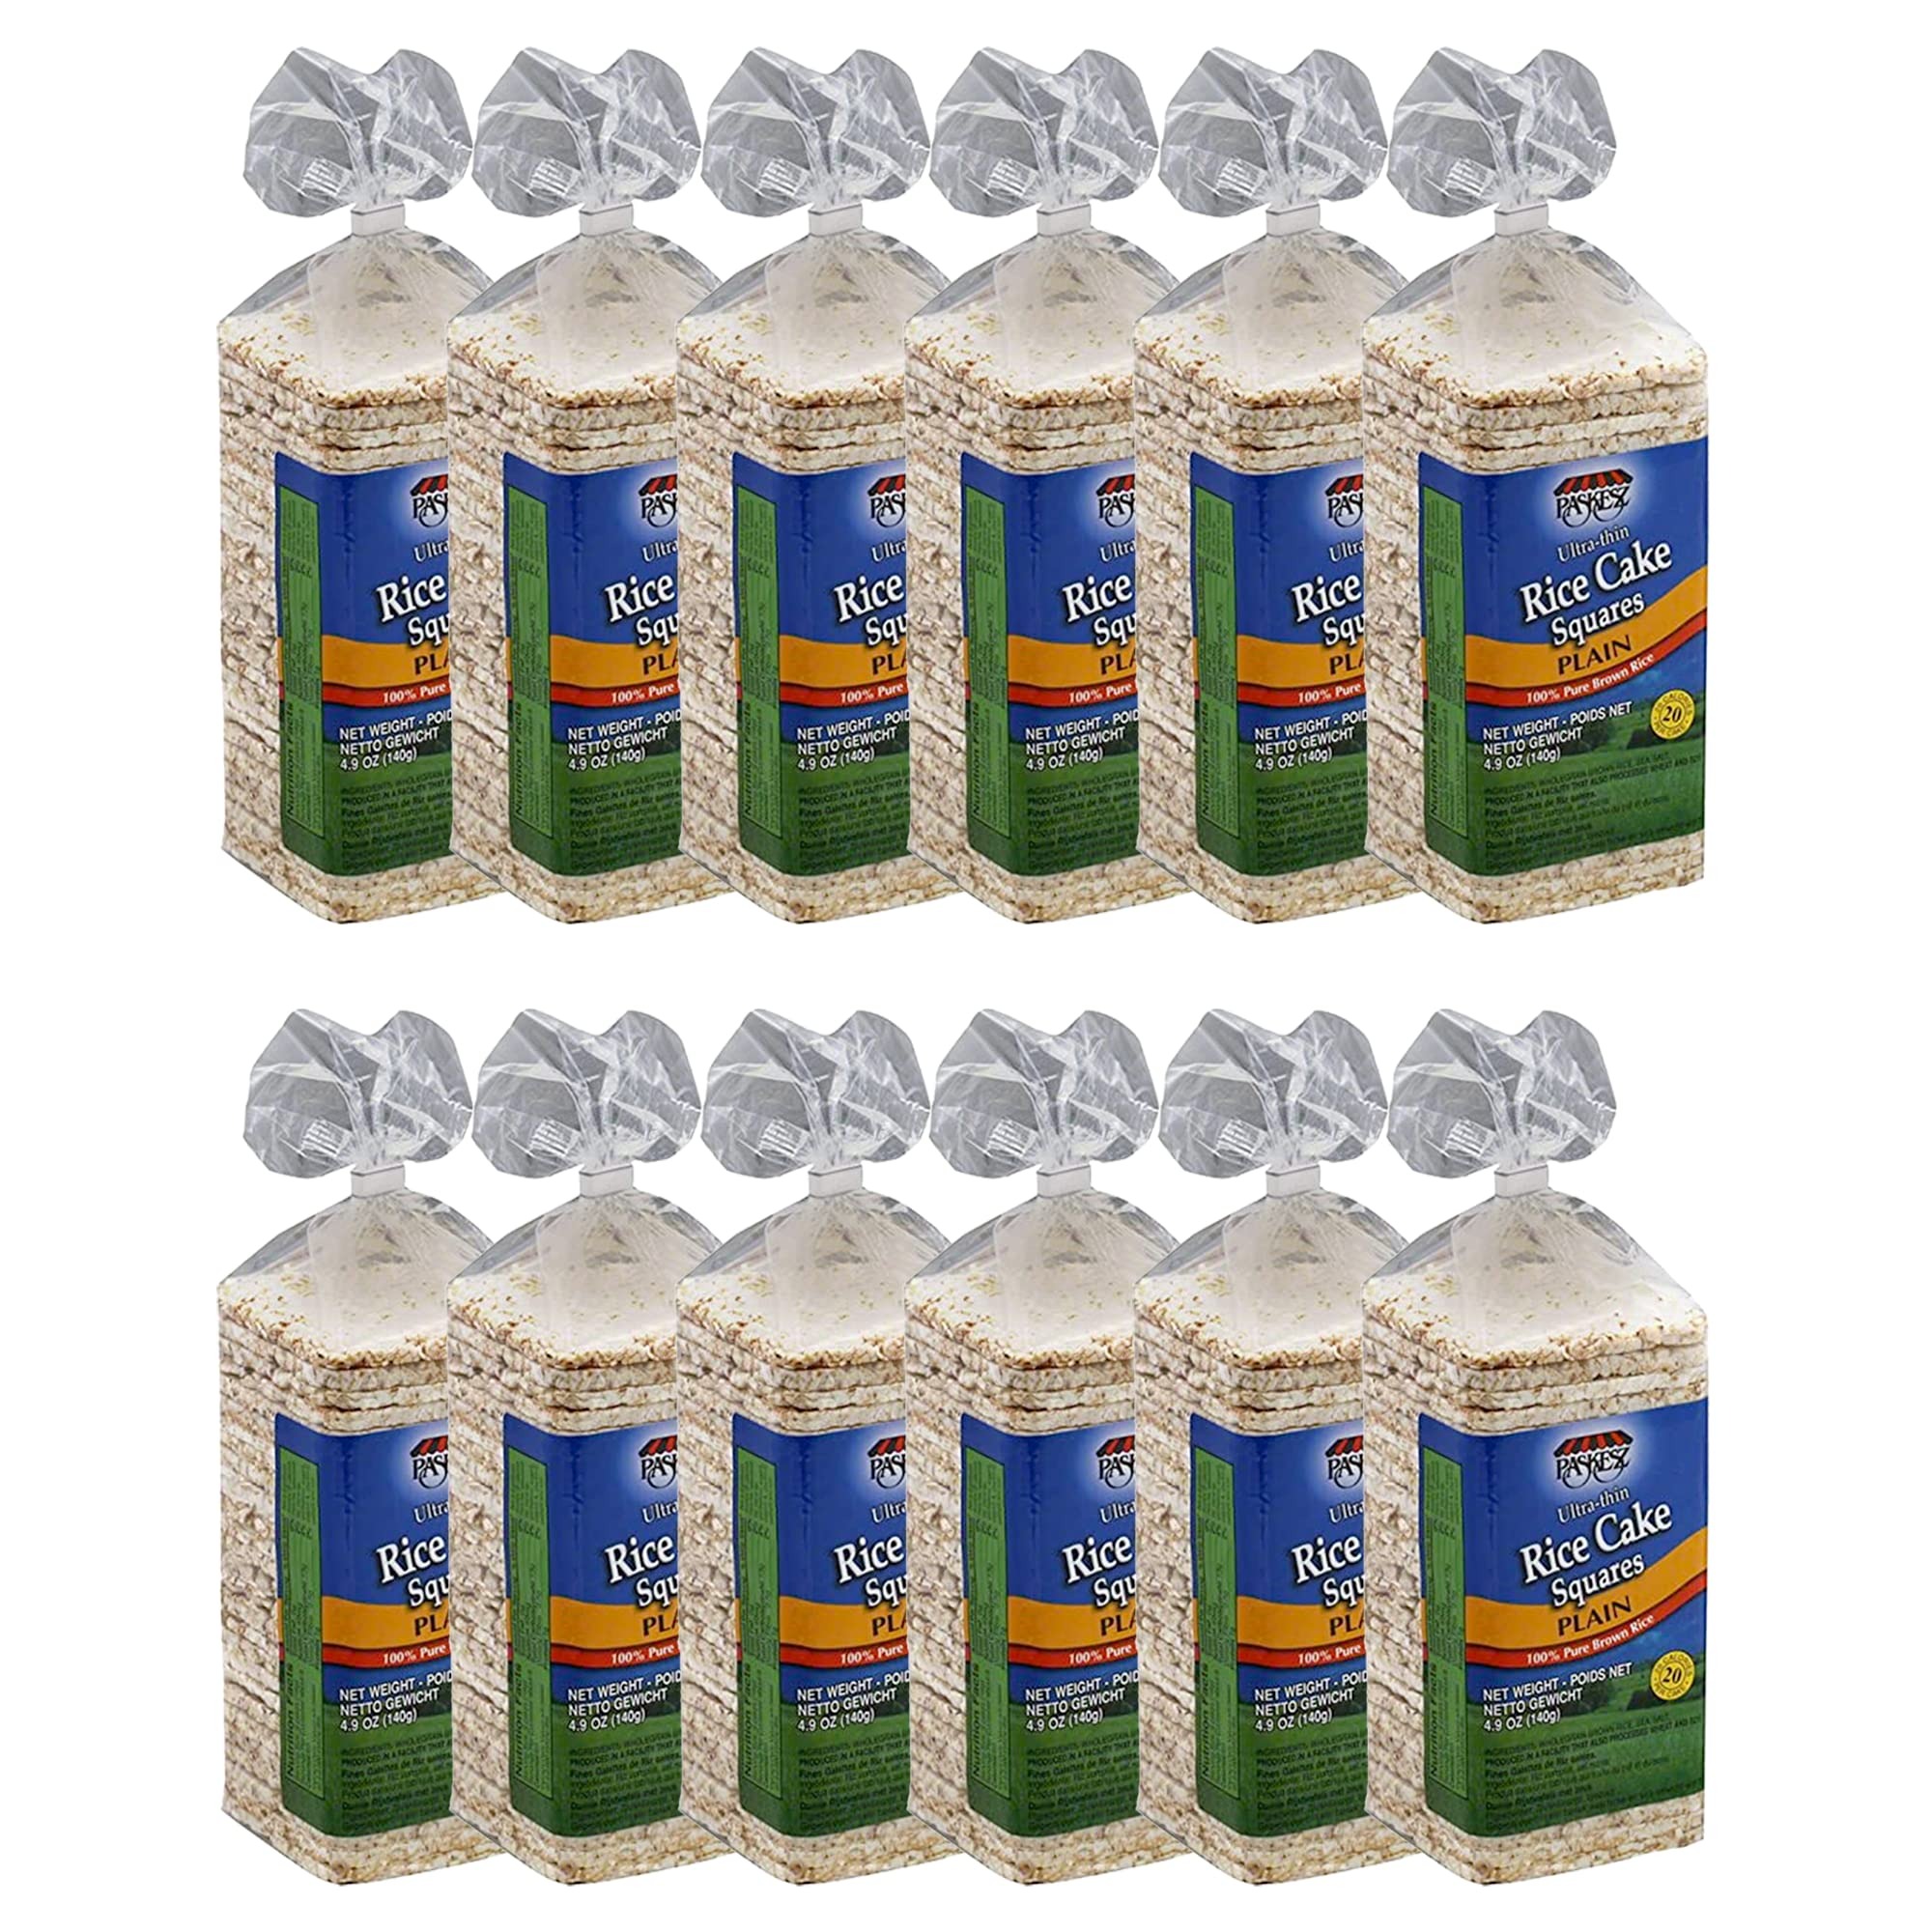
Item Name: Only Kosher Candy Ultra Thin Rice Cakes Squares Plain, Lightly Salted, 100% Pure Brown Rice (Pack of 12)
Bullet Point 1: 𝐏𝐋𝐀𝐈𝐍 𝐑𝐈𝐂𝐄 𝐂𝐀𝐊𝐄𝐒 𝐒𝐐𝐔𝐀𝐑𝐄𝐒: These ultra-thin cakes are made with whole grain brown rice, sea salt. Produced in a facility that also processes wheat and soy.
Bullet Point 2: 𝐇𝐄𝐀𝐋𝐓𝐇𝐘: Whole grain, Low carb, fat free, cholesterol free, Vegan and non-gmo.
Bullet Point 3: 𝐀𝐋𝐖𝐀𝐘𝐒 𝐃𝐄𝐋𝐈𝐂𝐈𝐎𝐔𝐒: Whether you’re looking for a midday bite at work, a crispy snack or the right cracker to add your favorite topper, these ultra-thin rice cakes will be your perfect choice.
Bullet Point 4: 𝐊𝐎𝐒𝐇𝐄𝐑 𝐂𝐄𝐑𝐓𝐈𝐅𝐈𝐄𝐃: Our all products are kosher certified by the "Star-K".
Value: 58.8
Unit: Ounce

Price: 11.95